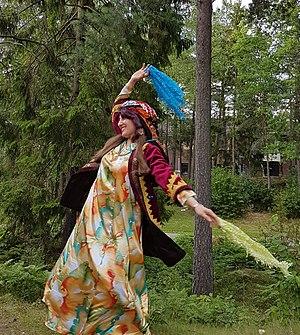
Les Lors sont un peuple iranien indigène, étroitement apparentés aux Persans. Au Khouzistan, les tribus Lor sont surtout concentrées dans la partie nord de la province, alors que dans la province d'Ilam, ils sont plutôt dans la région sud.